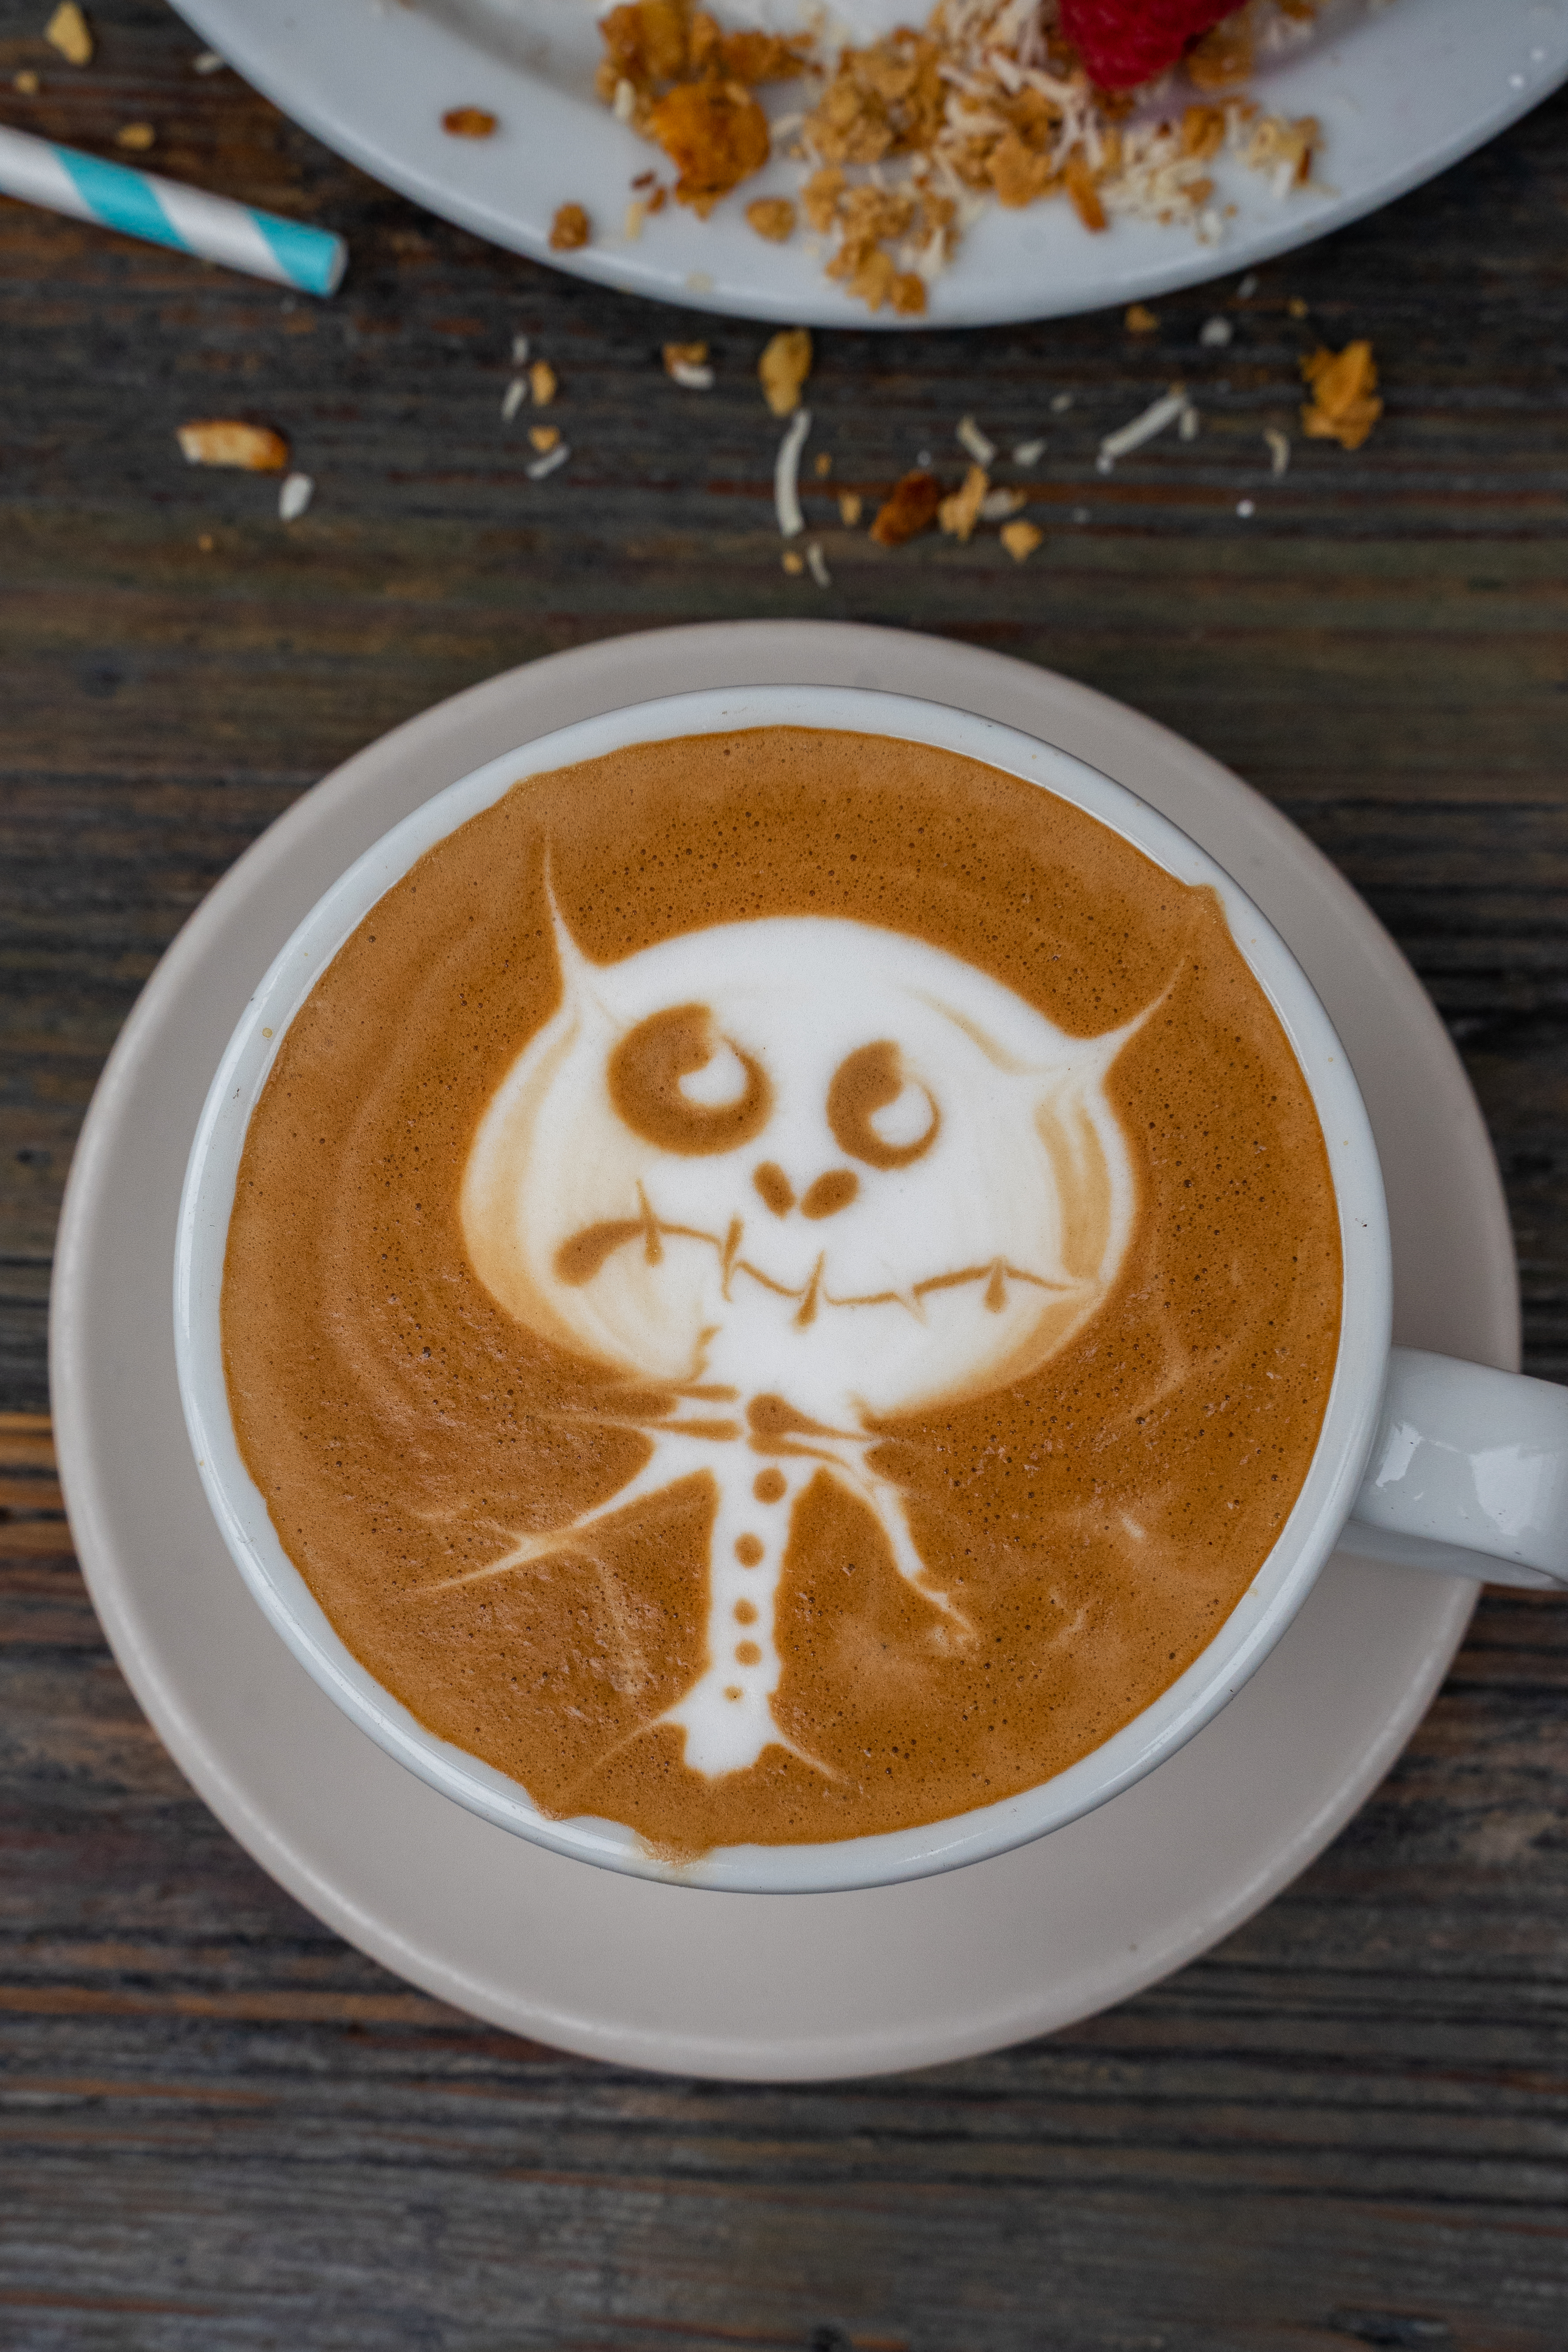
latte, food, flat white, dish, white coffee, coffee cup, caff macchiato, coffee, cup, cuisine, cappuccino, cafe au lait, ingredient, espresso, caffeine, coffee milk, mocaccino, wiener melange, drink, cuban espresso, cortado, tableware, babycino, hot chocolate, serveware, ipoh white coffee, non alcoholic beverage